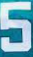
Number: 5